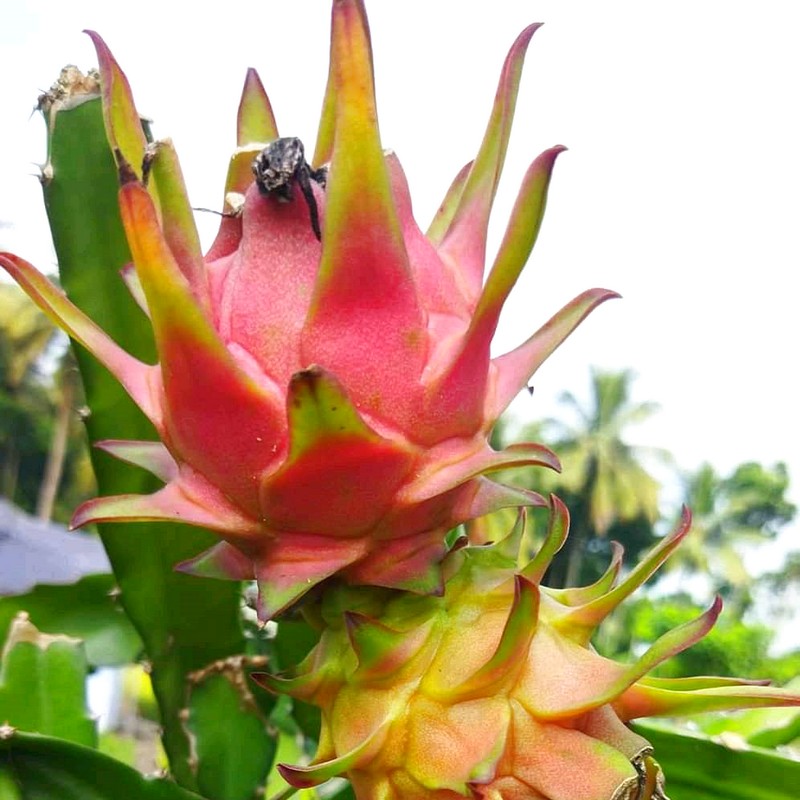
Label: Mature Dragon Fruit